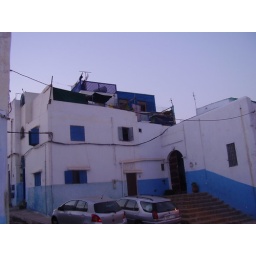
A blue building in the casbah.